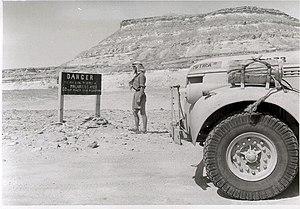
L' Opération Caravan était un long raid pendant la Campagne d'Afrique du Nord par le Long Range Desert Group, en septembre 1942. Cette action de diversion a été conçue pour soutenir les forces de l'Opération Agreement sur Tobrouk, conjointement à celles de Benghazi et de l'oasis de Jalo.